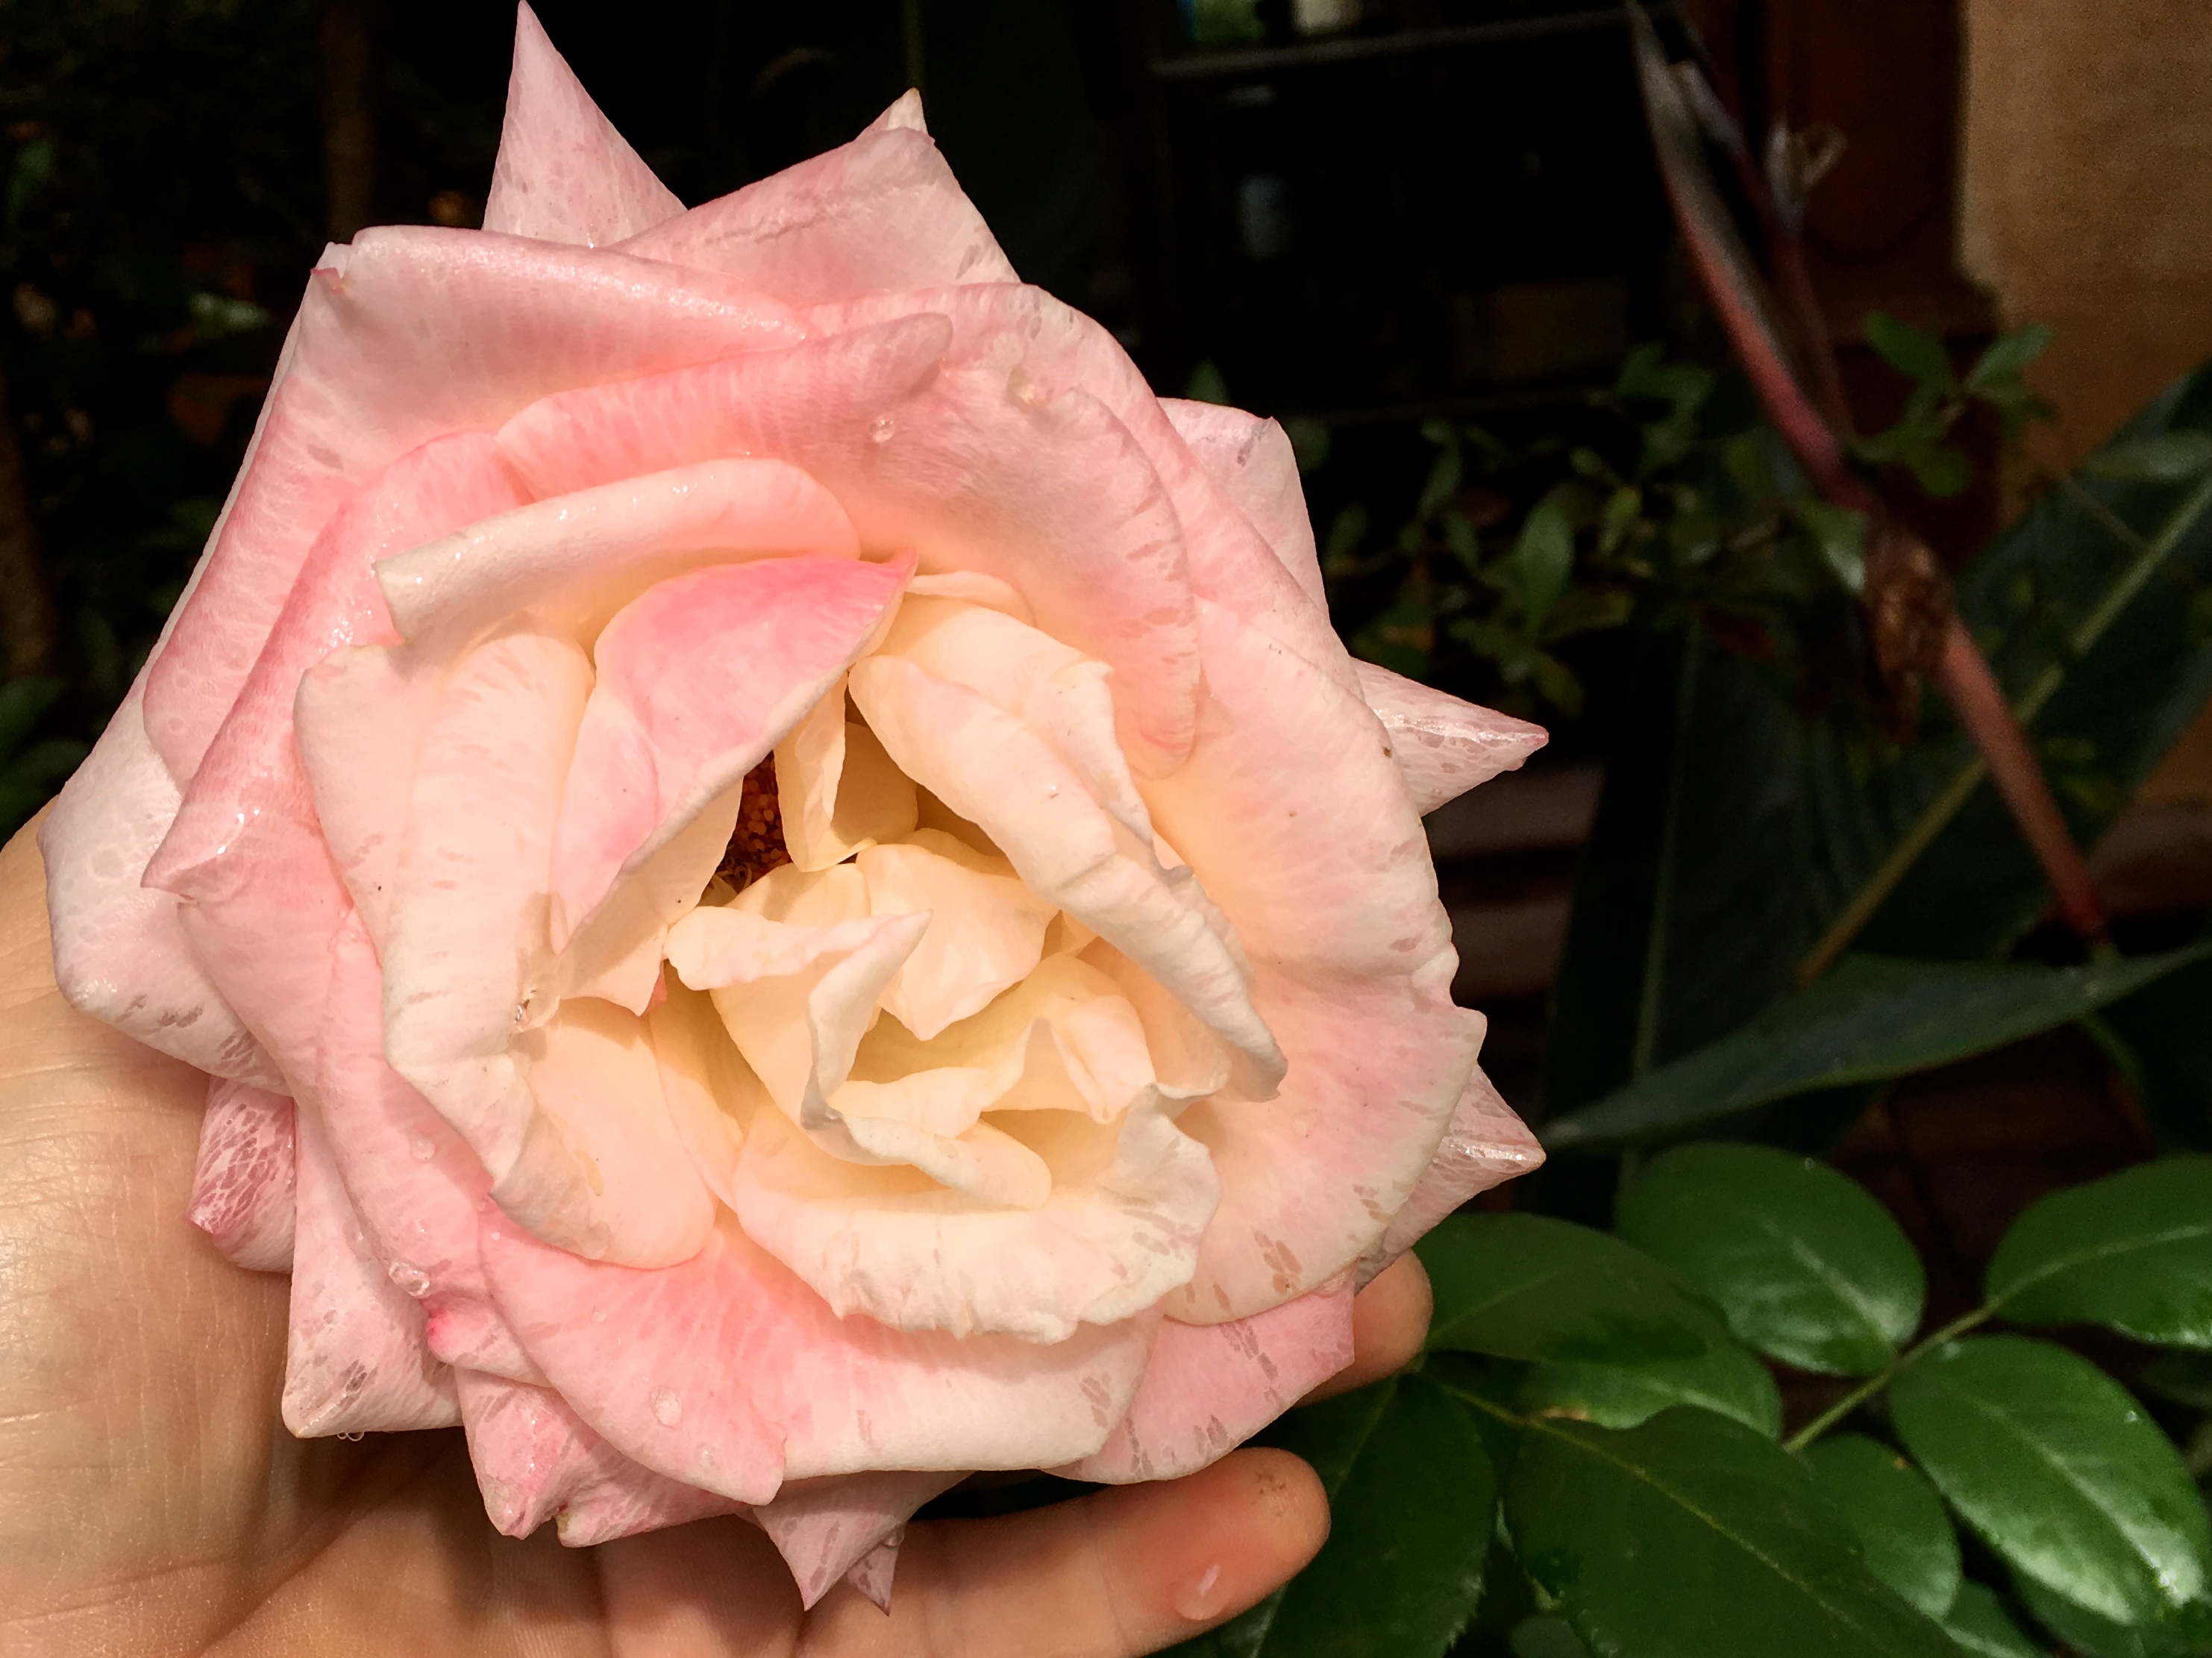
plant, flower, petal, rose, pink, flora, floristry, floribunda, macro photography, flowering plant, garden roses, rose family, land plant, rose order